Regional Environmental Protection Agency

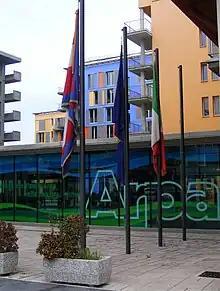
Headquarters of ARPA for Piedmont in Turin

The Regional Environmental Protection Agency, commonly shortened to ARPA, is the Italian environmental agency, one for each region of Italy (excluding Trentino-Alto Adige/Südtirol, which has been split for the two Autonomous Provinces of Trento and Bolzano).